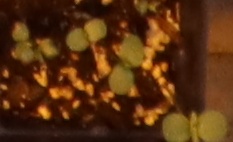
Label: Flax